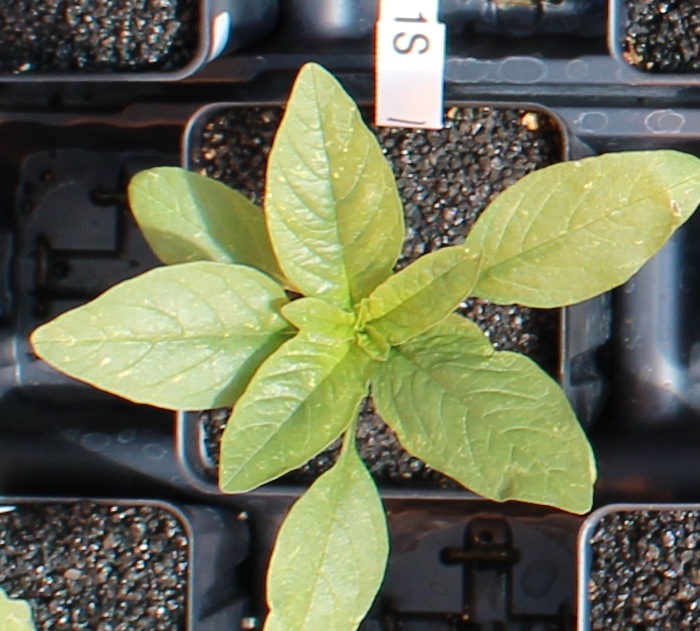
Label: Waterhemp